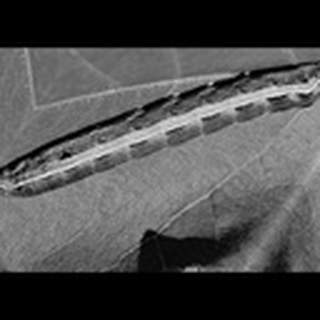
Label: cotton_army_worm